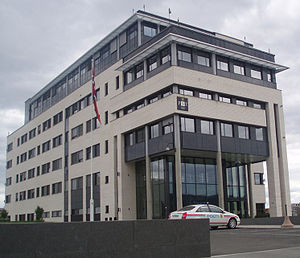
Politiets Sikkerhetstjeneste
Den sentrale enhet (DSE) i Nydalen i Oslo
Politiets Sikkerhetstjeneste er det norske politis efterretningstjeneste og således pendanten til det danske Politiets Efterretningstjeneste. PST har cirka 450 ansatte og havde i 2016 et budget på 773,3 millioner norske kroner. Organisatorisk hører tjenesten direkte under Justis- og Politidepartementet. Langt størstedelen af de ansatte arbejder på hovedkontoret i Oslo, men PST har kontorer i alle landets 27 politikredse.